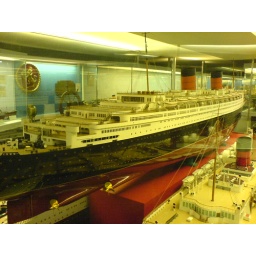
Original ship builder's model of the Cunard ocean liner Queen Elizabeth in Glasgow's Transport Museum.